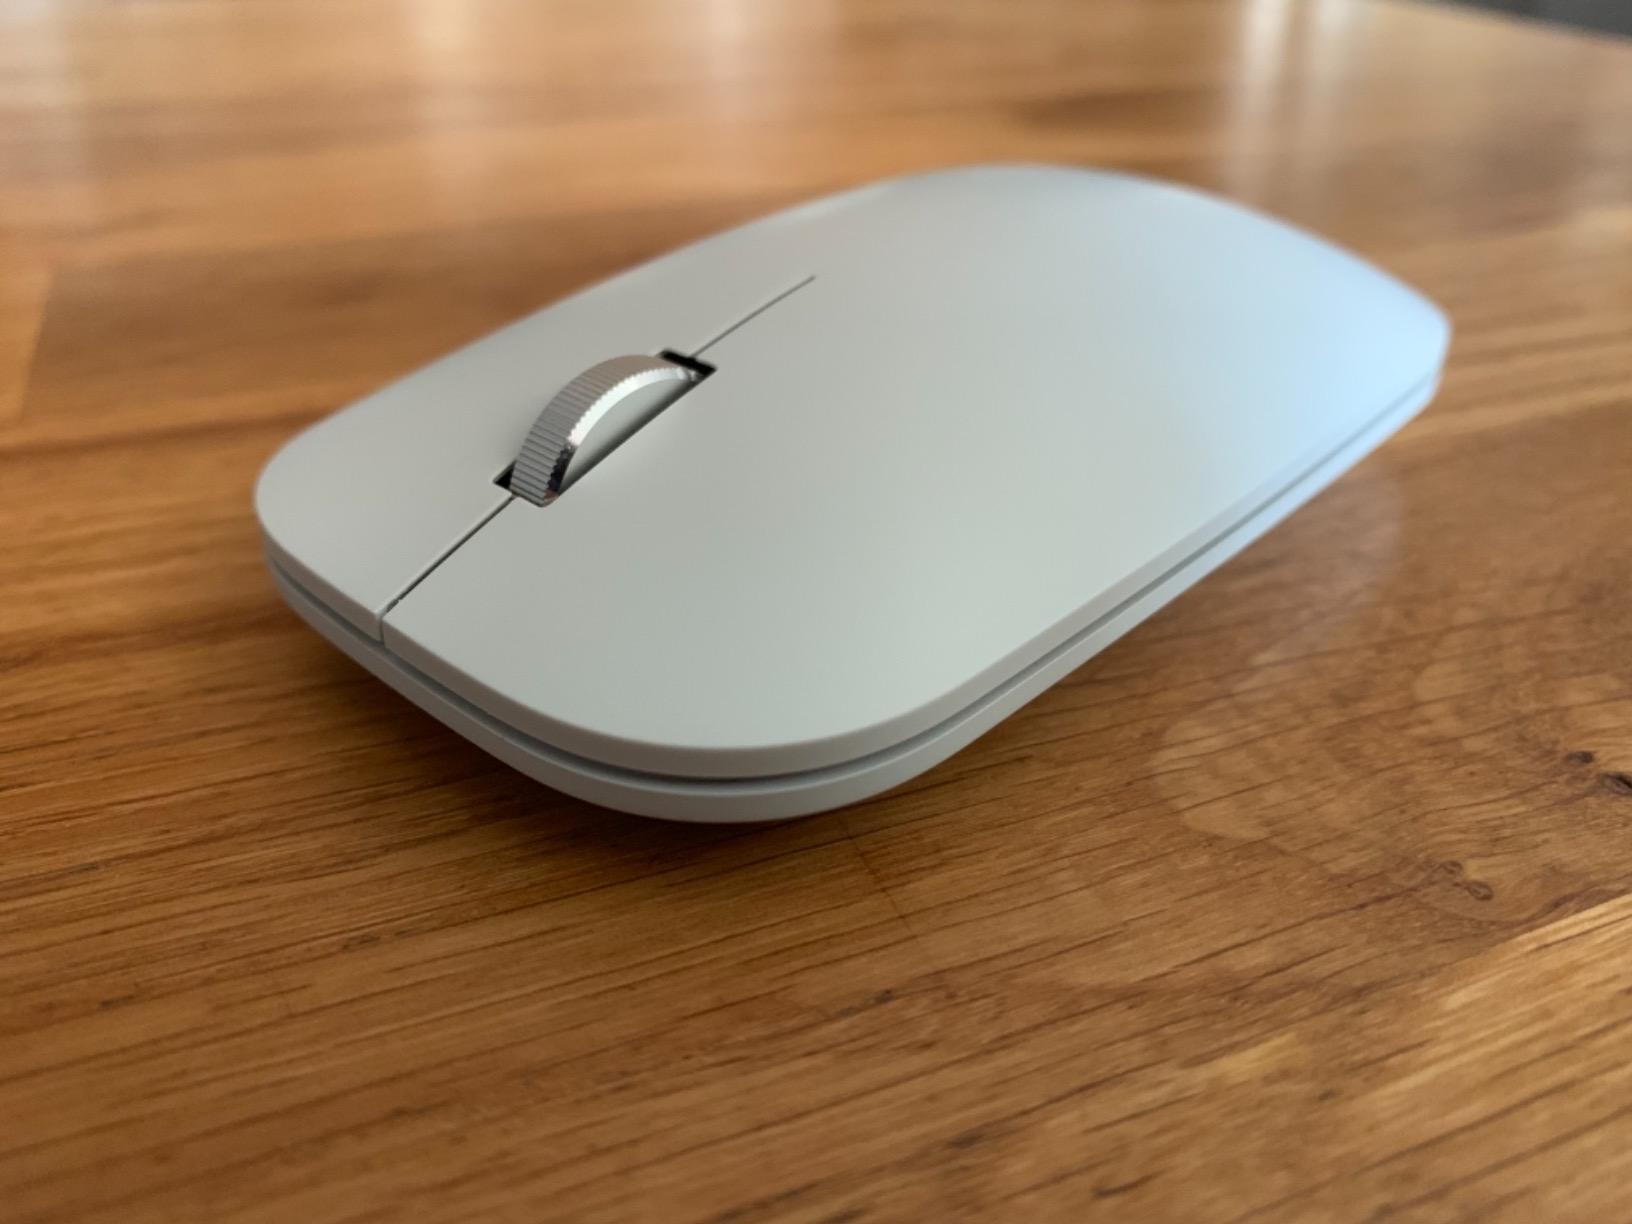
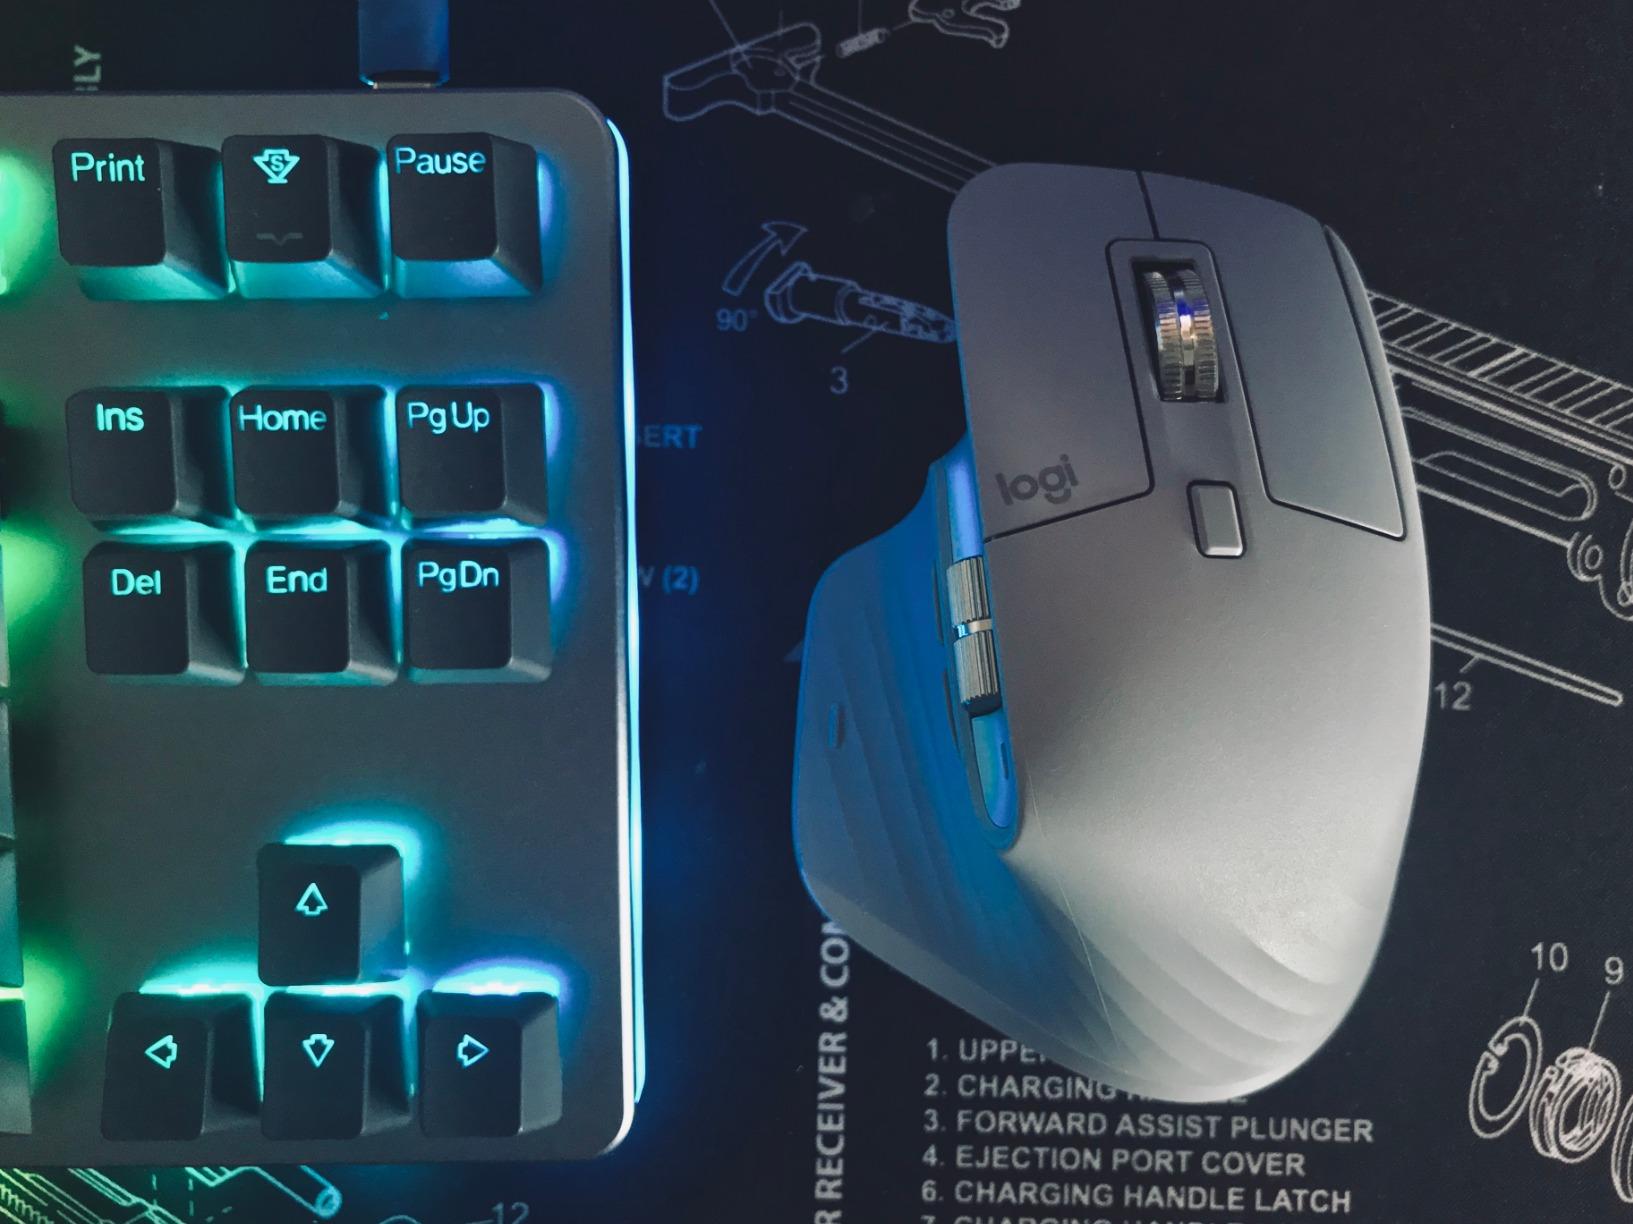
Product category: mouse
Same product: no